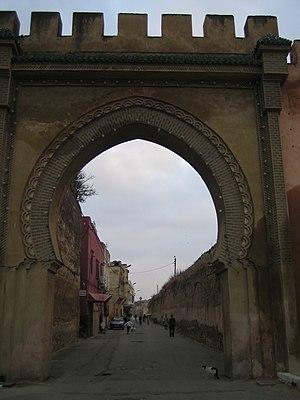
Bab Belqari à Meknès (Maroc)
Jusqu'en 1912, la ville de Meknès au Maroc est entièrement contenue dans des murailles et les accès se faisaient uniquement par des portes. Des portes à l'intérieur de la ville permettaient le passage entre les quartiers ou vers les extensions successives de la ville au cours des siècles. Le palais impérial construit au XVIIᵉ siècle, encore plus vaste, comprend une série d'enceintes, également percées de portes. Seules quelques-unes des portes de Meknès ont été détruites au XXᵉ siècle pour permettre la circulation des autocars.